Answer in natural language. Is Window (marked A) behind scenic landscape wall decor photo (marked B)? Choose between the following options: yes or no
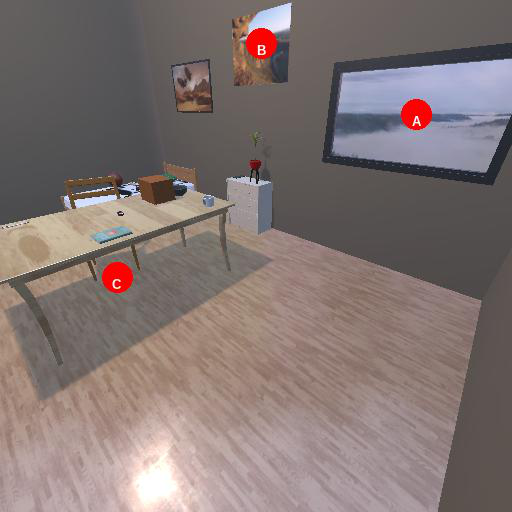
<answer>no</answer>